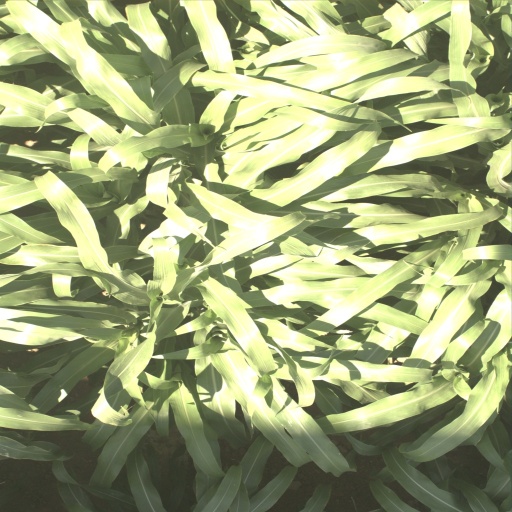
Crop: sorghum